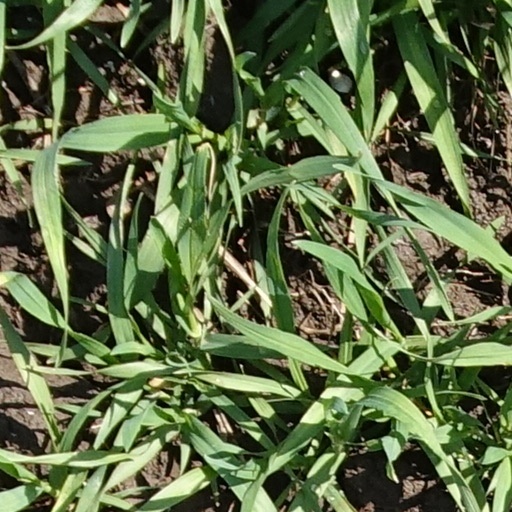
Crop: wheat